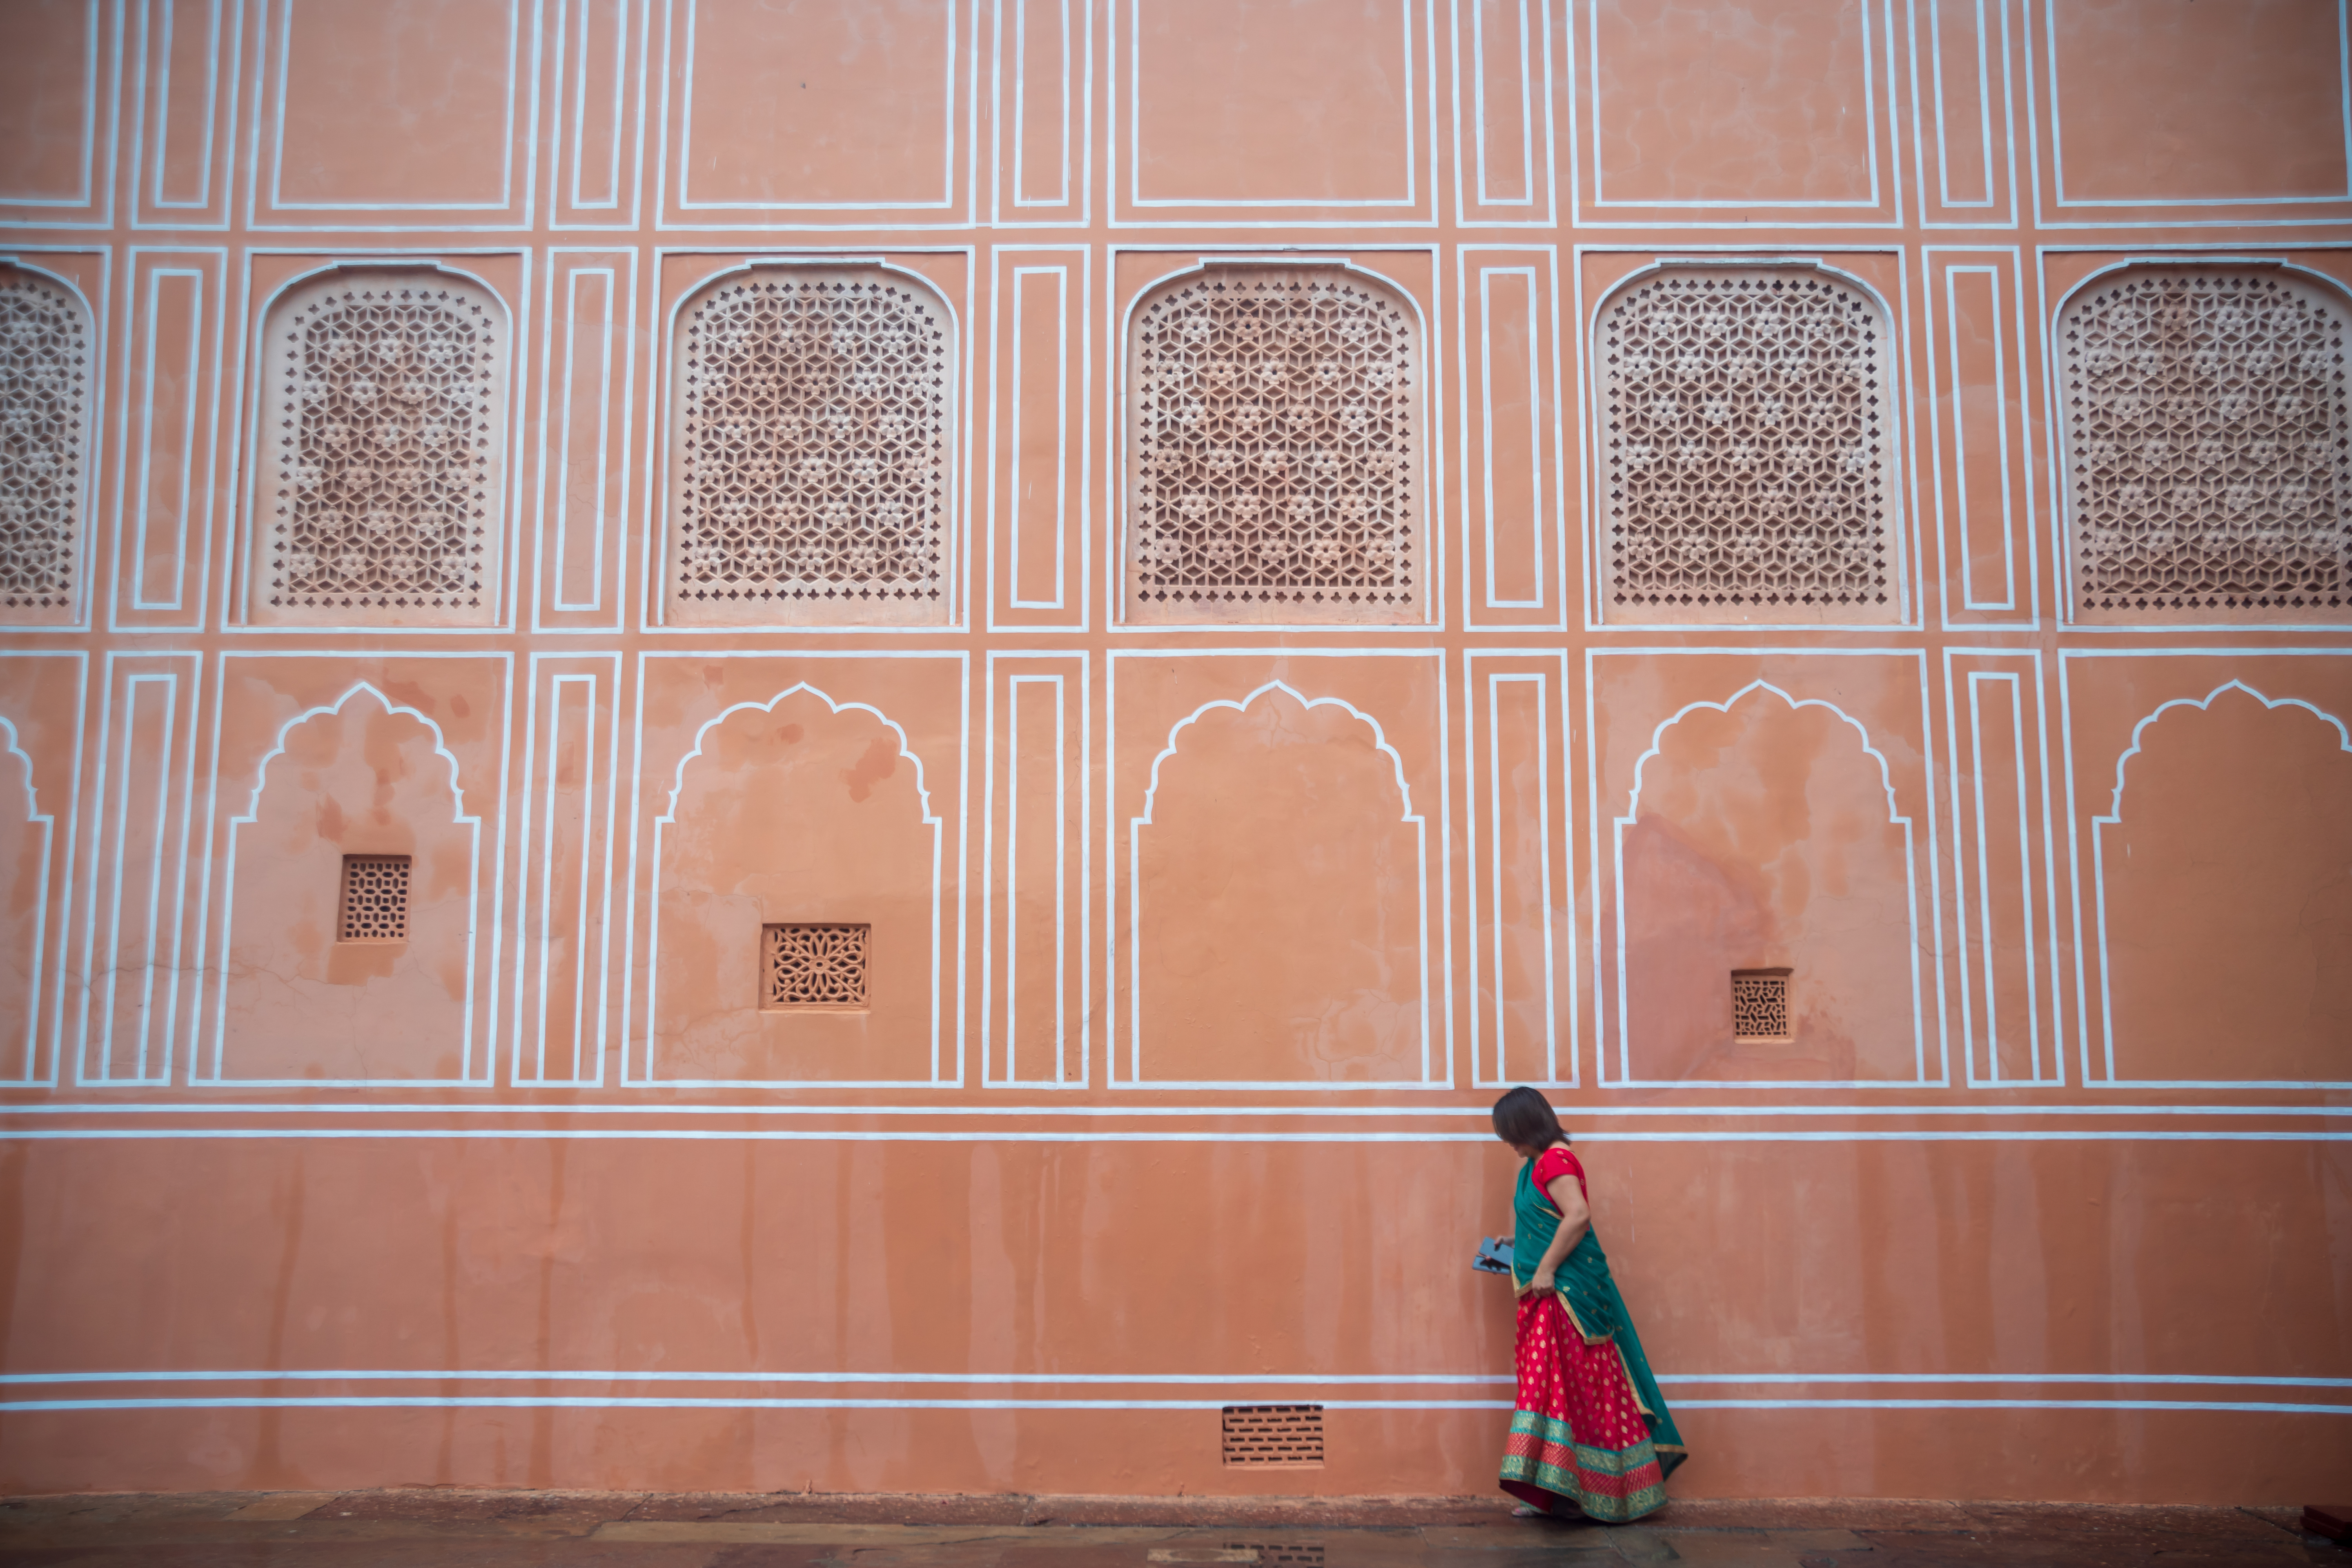
jaipur, ancient, arabic, architecture, asia, asian, attraction, building, chandra, city, colorful, construction, culture, decorative, emperor, empire, facade, famous, gate, heritage, historical, india, indian, king, landmark, mahal, maharaja, maharajah, maharani, mubarak, old, ornate, palace, pattern, pink, place, raja, rajasthan, rajput, royal, sandstone, stone, tourism, traditional, travel, unesco, vacation, vintage, wall, window, red, arch, line, Material property, peach, room, flooring, symmetry, floor, tile